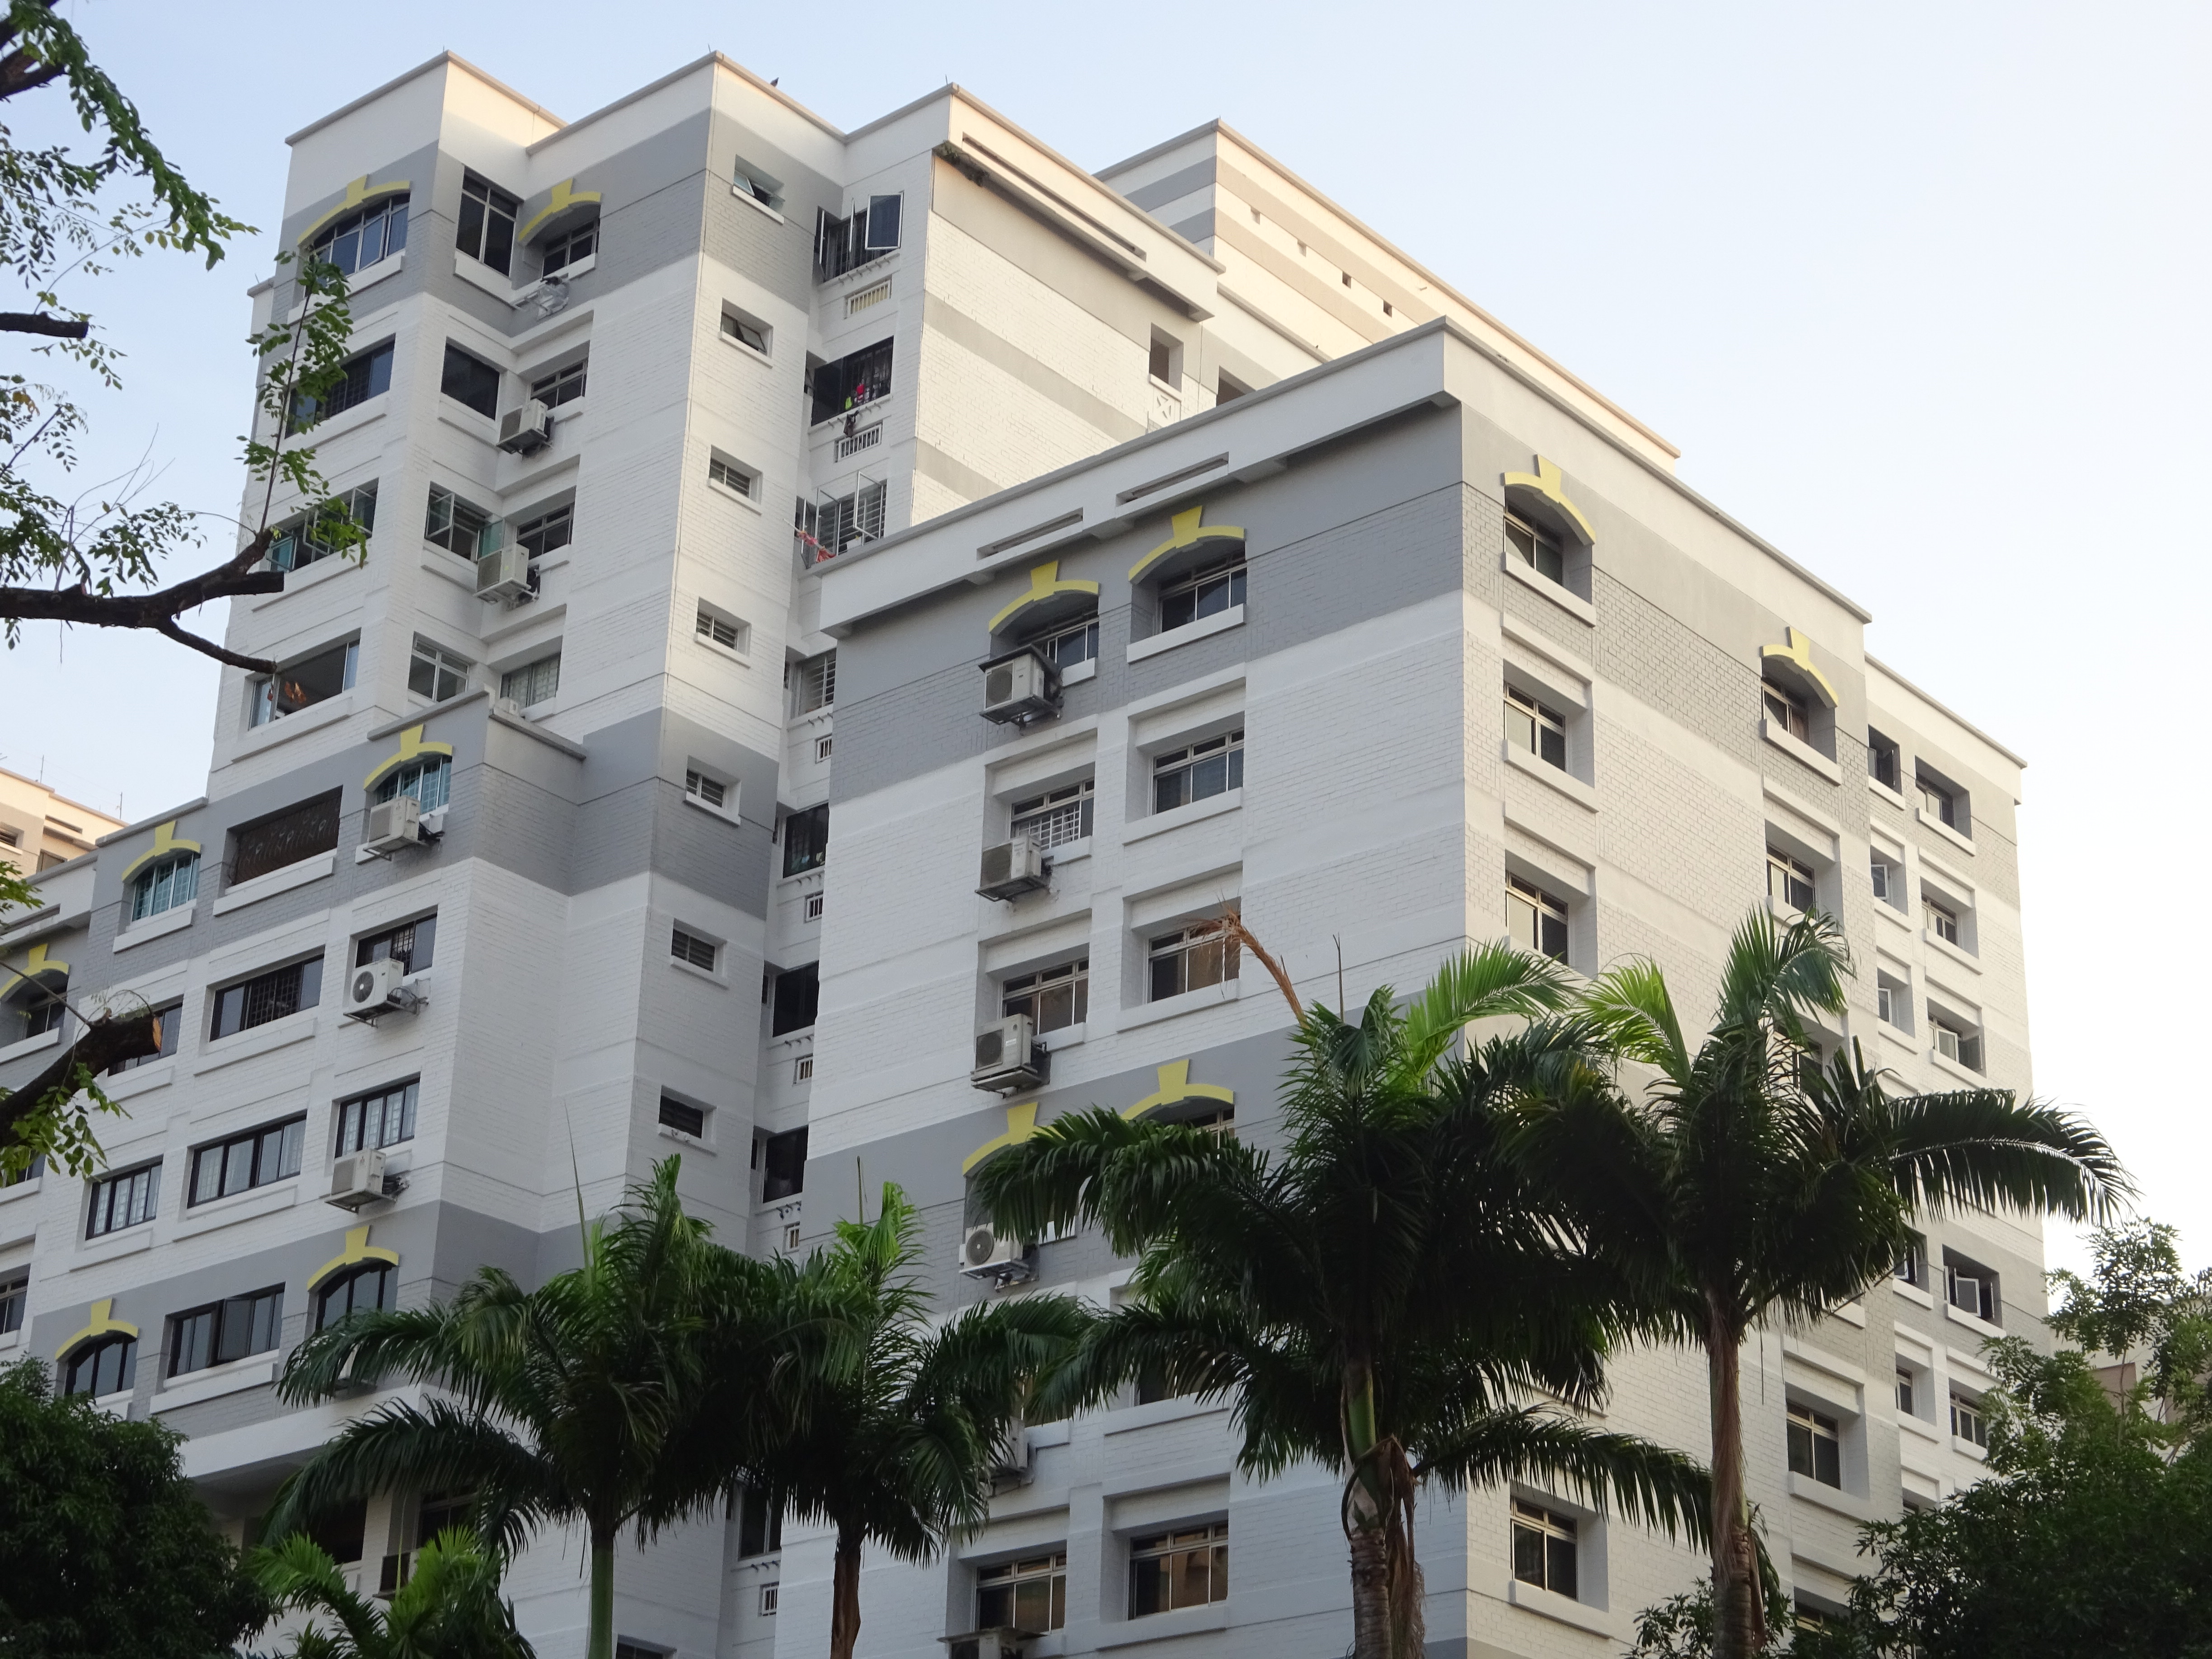
buildings, life, living, city, street, sky, building, daytime, window, property, tree, tower block, urban design, architecture, arecales, house, condominium, neighbourhood, residential area, Material property, real estate, facade, commercial building, metropolitan area, fixture, palm tree, urban area, human settlement, mixed use, apartment, metropolis, plant, home, room, composite material, headquarters, estate, corporate headquarters, vacation, official residence, hotel